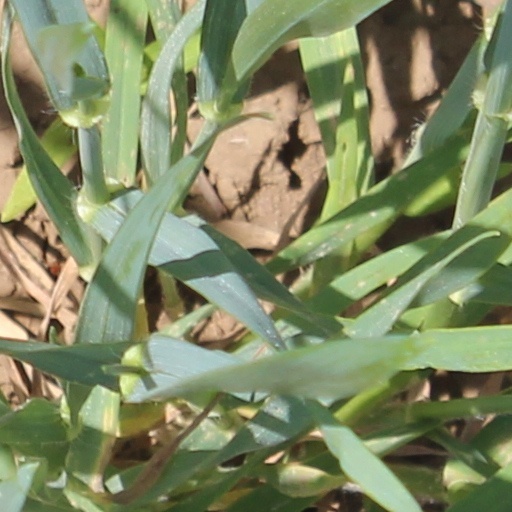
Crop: wheat